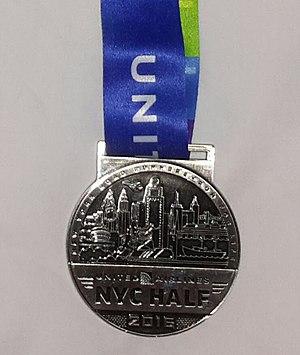
Le semi-marathon de New York est un semi-marathon se déroulant chaque année à New York depuis 2006. La dernière édition s'est tenue le 17 mars 2019